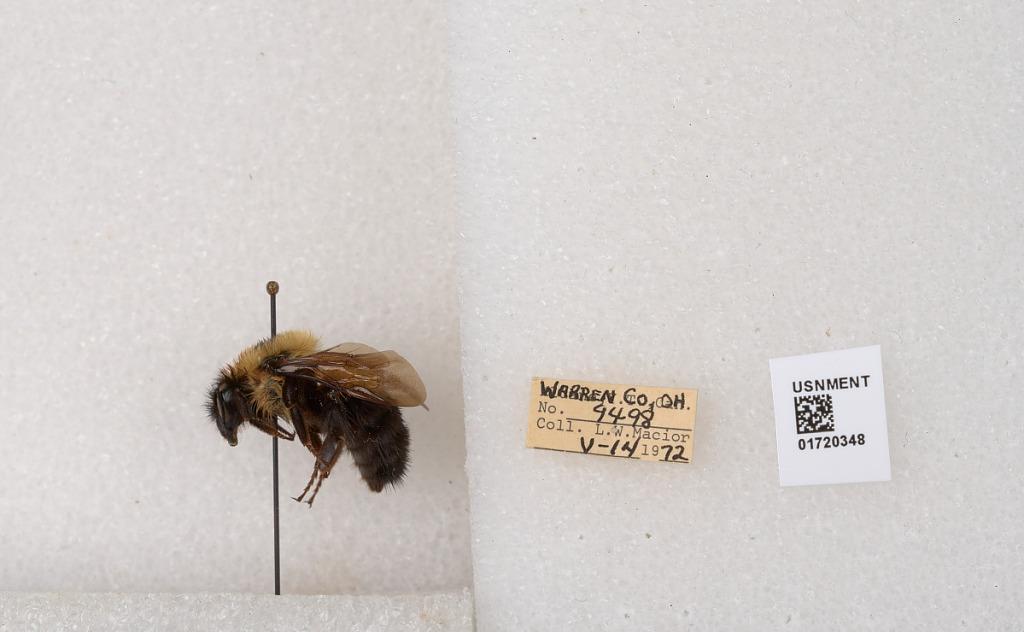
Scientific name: Bombus bimaculatus Cresson
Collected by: L. Macior
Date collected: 1972-5-14
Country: United States
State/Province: Ohio
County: Warren
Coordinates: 39.4276, -84.1668